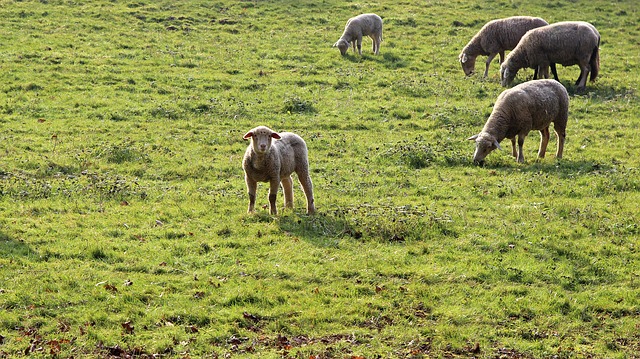
Label: pecora